Walkman E Series

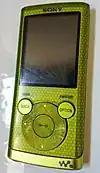
NWZ-E453 (2010)

In 2008 the previously "gumstick" style E Series was repurposed into a new line of entry-level, slim and colorful portable media players ("gumstick" style E Series players briefly continued in Japan, and internationally as the B Series). The E430 Series was launched in 2008 with a 2-inch colour display and video playing capabilities. Its 2009 successor, the E440 series, featured a 2-inch QVGA color display and was 9.3mm thick. From this point on, cheaper variants would be made under the E3xx range, starting with the E340 series, which remove a few features from the E4xx range of players and have USB ports instead of proprietary WM-PORT.